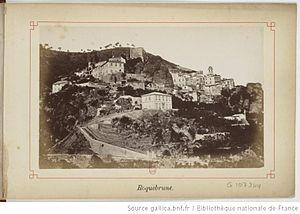
Vue sur Roquebrune vers 1890 (Alpes-Maritimes).